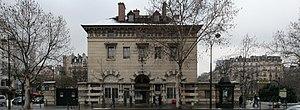
Pavillon ouest de la Barrière d'Enfer, place Denfert-Rochereau, Paris This &#32
Le musée de la Libération de Paris - musée du Général Leclerc - musée Jean-Moulin est un des quatorze musées de la ville de Paris gérés par l'établissement public administratif Paris Musées qui prend la suite du musée du Général Leclerc de Hauteclocque et de la Libération de Paris - musée Jean-Moulin.